Hagerstown I.O.O.F. Hall

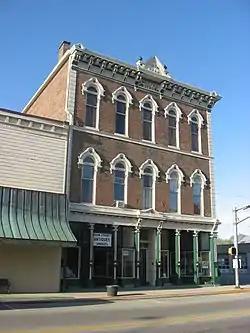
Hagerstown I.O.O.F. Hall, March 2012

Hagerstown I.O.O.F. Hall is a historic Independent Order of Odd Fellows hall located at Hagerstown, Wayne County, Indiana. It was built between 1880 and 1883, and is a three-story, five bay by seven bay, Italianate style brick commercial building. It has a cast iron storefront on the first floor and a low hipped roof. When constructed it had stores on the first floor and an opera house and Odd Fellows hall on the second and third floors.